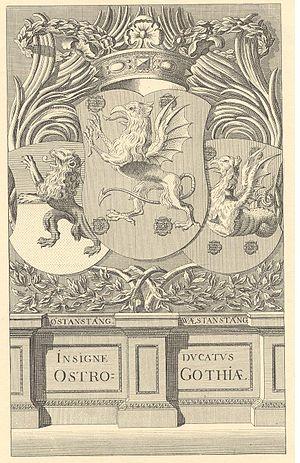
Armoiries d'Östergötland Svenska: Hertigdömet Östergötlands vapen. I den mellersta av de tre sköldarna synes, under hertiglig (grevlig) krona en upprätt gyllene grip mellan fyra blå rosor i rött fält, i den högra skölden ett upprätt lejon, vars övre hälft guld och den nedre blå i delad sköld, övre hälften blå, nedre guld i den vänstra skölden en drake mellan fyra blå rosor i rött fält. De båda sistnämnd vapnen tillhöra landskapets båda hälfter ""Östanstång"" och ""Waestanstång"" (öster och väster om Stångån)."